Culture of Aruba

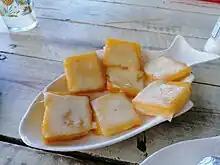
Fried funchi with cheese

The indigenous people made flat cakes from cassava or corn, while the Africans introduced or "funge", similar to Italian "polenta". Later, the corn flour mash adopted from the indigenous people was also called funchi. Various types of beans and okra ("guiambo") were also brought to the Caribbean with the slaves.